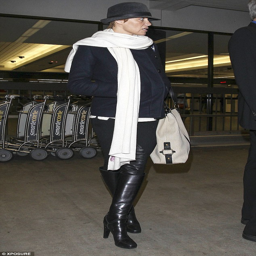
makeover : the actress has been showing off a more conservative style of late